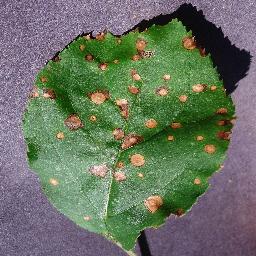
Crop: apple
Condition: black_rot